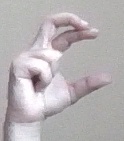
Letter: thal